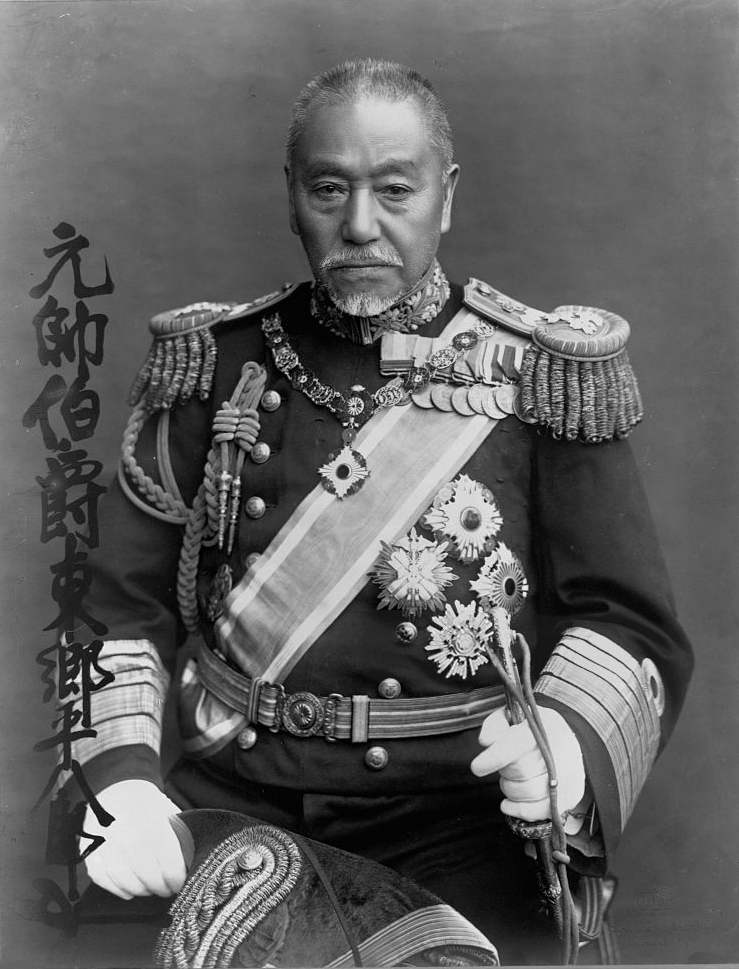
โทโง เฮฮาจิโร

| ชื่อ = โทโง เฮฮาจิโร
| รูปภาพ = ไฟล์:Tōgō_Heihachirō.jpg|200px
| คำอธิบาย =
| เกิด = 27 มกราคม ค.ศ. 1848
| ถึงแก่กรรม = 30 พฤษภาคม ค.ศ. 1934 (86 ปี)
| สถานที่เกิด = ปราสาทคาโงชิมะ แคว้นซัตสึมะ ญี่ปุ่น
| สถานที่ถึงแก่กรรม = โตเกียว จักรวรรดิญี่ปุ่น
| ฉายา = "โฮราชิโอ เนลสัน ไวส์เคานท์เนลสันที่ 1|เนลสันแห่งบูรพา"
| เหล่าทัพ = กองทัพเรือจักรวรรดิญี่ปุ่น
| ปีที่รับราชการทหาร = 1863–1913
| ยศ = ไฟล์:元帥徽章.svg|25px จอมพลเรือ
| สังกัด =
| บัญชาการ = กองทัพเรือจักรวรรดิญี่ปุ่น
| สงคราม = การระดมยิงคาโงชิมะ|สงครามอังกฤษ-ซัตสึมะ สงครามโบชิง สงครามจีน–ญี่ปุ่นครั้งที่หนึ่ง สงครามรัสเซีย–ญี่ปุ่น
| รางวัล = เครื่องราชอิสริยาภรณ์อันสูงส่งยิ่งดอกเบญจมาศ ชั้นสังวาล
| อาชีพอื่น = พระอาจารย์ในจักรพรรดิโชวะ|มกุฎราชกุมารฮิโรฮิโตะ
จอมพลเรือ มาร์ควิส โทโง เฮฮาจิโร () เป็นหนึ่งในจอมพลเรือแห่งกองทัพเรือจักรวรรดิญี่ปุ่น และถือเป็นหนึ่งในวีรบุรุษที่ยิ่งใหญ่ที่สุดของกองทัพเรือญี่ปุ่น จนได้รับฉายาว่า "โฮราชิโอ เนลสัน ไวส์เคานท์เนลสันที่ 1|เนลสันแห่งบูรพา"
== ประวัติ ==
โทโงเกิดเมื่อวันที่ 27 มกราคม ค.ศ. 1848 ที่ตำบลคาจิยะ ของเมืองคาโงชิมะในแคว้นซัตสึมะ (ปัจจุบันคือจังหวัดคาโงชิมะ) เป็นบุตรชายคนที่สามจากสี่คนของ "โทโง คิจิซาเอมง" ซามูไรผู้รับใช้ตระกูลชิมาซุ กับ "โฮริ มาซูโกะ"
ตำบลคาจิยะถือเป็นหนึ่งในบริเวณของคาโงชิมะที่ถูกปกครองโดยเหล่าซามูไร ซึ่งมีบุคคลจากที่นี่มากมายกลายเป็นตัวแปรสำคัญในการปฏิรูปเมจิ เช่นไซโง ทากาโมริ หรือโอกูโบะ โทชิมิจิ เป็นต้น ซึ่งพวกเขาล้วนอยู่ฝ่ายสนับสนุนราชสำนักเนื่องจากตระกูลชิมาซุเป็นขั้วอำนาจทางการเมืองและการทหารในสงครามโบชิง ที่ต่อต้านรัฐบาลเอโดะในช่วงการปฏิรูปเมจิ
== ความขัดแย้งระหว่างราชสำนักกับฝ่ายโชกุน (1863-1869) ==
ไฟล์:General and officers of the warship Kasuga (taken in 1869).jpg|left|200px|thumb| เจ้าหน้าที่บนเรือรบ "คาซูงะ" โทโงในวัย 21 ปี สวมชุดสีขาวยืนทางขวา (สิงหาคม 1869)
ประสบการในสนามรบครั้งแรกของโทโง เริ่มต้นเมื่อเขาอายุได้ 15 ปี ในเหตุการณ์การระดมยิงคาโงชิมะ (สิงหาคม 1863) ซึ่งคาโงชิมะ (เมือง)|เมืองคาโงชิมะ ได้ถูกระดมยิงปืนใหญ่จากกองเรือราชนาวีอังกฤษ เพื่อตอบโต้ไดเมียวแห่งแคว้นซัตสึมะ เกี่ยวกับคดีฆาตกรรม "ชาลส์ เลนน็อกซ์ ริชาร์ดสัน" พ่อค้าชาวอังกฤษ และญี่ปุ่นปัดที่จะรับผิดชอบใด ๆ
ในปีถัดมา ซัตสึมะได้จัดตั้งกองเรือของตนเอง ซึ่งโทโง และพี่น้องอีก 2 คน ก็ได้ร่วมกับกองเรือนี้ด้วย ต่อมาในเดือนมกราคม 1868 ระหว่างสงครามโบชิงโทโงได้รับมอบหมายให้ประจำการบนให้เรือรบไอน้ำพายล้อ นาม "คาซูงะ" ซึ่งได้ร่วมต่อสู้ในยุทธนาวีอาวะใกล้กับโอซากะ (เมือง)|เมืองโอซากะ เพื่อต่อต้านกองเรือของโชกุนโทกูงาวะ ซึ่งเป็นครั้งแรกของกองเรือญี่ปุ่นที่รบด้วยเรือทันสมัย
เมื่อความขัดแย้งแพร่กระจายไปยังภาคเหนือของญี่ปุ่น โทโงในฐานะเจ้าหน้าที่ชั้น 3 บนเรือคาซูงะ ได้ร่วมสมรภูมิครั้งสุดท้ายกับเรือลำนี้ ในการกวาดล้างกองกำลังบางส่วนของโชกุนโทกูงาวะที่ยังหลงเหลืออยู่และกำลังถอยร่นไปฮกไกโด ในยุทธนาวีที่อ่าวมิยาโกะ และยุทธนาวีฮาโกดาเตะ
== ศึกษาต่อที่อังกฤษ ==
ไฟล์:Togo in Europe.jpg|thumb|170px|โทโงในวัย 29 ปี ระหว่างศึกษาต่อที่อังกฤษ
โทโงได้ศึกษาในวิชานาวิกศาสตร์เป็นเวลา 7 ปีในอังกฤษ ในฐานะเจ้าหน้าที่ฝึกหัด ตั้งแต่ปี ค.ศ. 1871 ถึง 1878 พร้อมกับนักศึกษาที่มาจากญี่ปุ่นอีกหลายคน โทโงได้ไปเยือนกรุงลอนดอน ที่ในห้วงเวลานั้นเป็นเมืองใหญ่แถวหน้าของโลก ที่นั้น มีหลายสิ่งที่ดูแปลกในสายตาชาวญี่ปุ่น อาทิ บ้านเรือนที่ทำจากหิน อาคารบ้านเรือนต่าง ๆ ที่สร้างติดกันอย่างหนาแน่น การตกแต่งห้องพักแบบยุโรป ร้านขายเนื้อแสดงเนื้อไว้ที่บานหน้าต่าง พวกเขาต้องใช้เวลาอยู่หลายวันกว่าจะคุ้นชินกับอาหารที่นั่น
กลุ่มนักศึกษาญี่ปุ่นถูกแยกและส่งไปอาศัยกับครอบครัวชาวอังกฤษเพื่อการเรียนรู้และฝึกฝนภาษาอังกฤษ ประเพณี ตลอดจนมารยาท ต่อมา ในปี 1872 โทโงได้ถูกย้ายไปอยู่ที่พลิมัท ที่นั่นเขาได้เป็นนักเรียนนายเรือบนเรือหลวง"วุร์สเตอร์" () ซึ่งเป็นส่วนหนึ่งของหลักสูตรจากวิทยาลัยฝึกสอนการเดินเรือ"เทมส์" ระหว่างเป็นนักเรียนนายเรือ เพื่อนนักเรียนของเขามักจะเรียกเขาว่า "เจ๊กจอห์นนี่" (Johnny Chinaman) เนื่องชาวอังกฤษไม่ค่อยคุ้นเคยกับคนตะวันออกไกล|ตะวันออก และยังแยกไม่ค่อยออกระหว่างคนในหมู่ชาติเอเชีย โทโงไม่ชอบคำคำนี้ และหลายครั้ง มักจะจบเรื่องลงด้วยการชกต่อย ระหว่างที่เป็นนักเรียนนายเรือนี้ โทโงยังได้นิสัยการจุ่มขนมปังลงในถ้วยชาอีกด้วย
ช่วงปี 1875 โทโงได้แล่นเรือเป็นระยะทางกว่ารอบโลกในฐานะลูกเรือสามัญประจำเรือฝึกหัด"แฮมป์เชอร์" ของอังกฤษ ออกเรือในเดือนกุมภาพันธ์ และแล่นโดยไม่ได้แวะจอดเป็นระยะเวลา 70 วันจนเทียบท่าที่เมลเบิร์น ในออสเตรเลีย ระหว่างเดินเรือ เขาต้องรับประทานเพียงเนื้อสัตว์โรยเกลือและขนมปังกรอบ เขาพบสัตว์ประหลาดมากมายที่ทวีปออสเตรเลีย รวมระยะทางที่แล่นไป-กลับกว่าสามหมื่นไมล์ทะเล
โทโงที่พึ่งสำเร็จการศึกษาวิชาคณิตศาสตร์ในเคมบริดจ์ (แม้ว่าจะไม่ได้เรียนที่มหาวิทยาลัย) ได้เดินทางไปยังพอร์ตสมัท เพื่อฝึกฝนด้านการเรือ ก่อนที่จะไปเข้าศึกษาที่วิทยาลัยราชนาวีกรีนิช ซึ่งระหว่างอยู่ที่พอร์ตสมัท กองทัพเรือจักรวรรดิญี่ปุ่นได้สั่งต่อเรือรบ 3 ลำจากอังกฤษ โทโงได้ใช้โอกาสนี้ในการฝึกฝน โดยไปกำกับดูแลการต่อเรือรบ "ฟูโซ" โดยอาศัยประสบการณ์เมื่อทำงานที่อู่ต่อเรือ "ซามูดาบราเธอร์"
โทโงกลับมาถึงญี่ปุ่นในวันที่ 22 พฤษภาคม 1878 ซึ่งเขาโดยสารมากับเรือรบลำใหม่ที่กองทัพเรือญี่ปุ่นสั่งซื้อมาจากอังกฤษ นามว่า "ฮิเอ" ภายหลังกลับมาถึงราวสองเดือน เขาได้รับยศ เรือโท
== เกียรติยศ ==
=== เครื่องราชอิสริยาภรณ์ ===
==== ญี่ปุ่น ====
* ค.ศ. 1901 - ไฟล์:JPN_Zuiho-sho_(WW2)_1Class_BAR.svg|80px เครื่องราชอิสริยาภรณ์มงคลรัตน์ ชั้นสายสะพาย
* ค.ศ. 1901 - ไฟล์:JPN Kyokujitsu-sho 1Class BAR.svg|80px เครื่องราชอิสริยาภรณ์อาทิตย์อุทัย ชั้นสายสะพาย
* ค.ศ. 1906 - ไฟล์:JPN Kinshi-kunsho 1Class BAR.svg|80px เครื่องราชอิสริยาภรณ์ว่าวทองคำ ชั้นสายสะพาย
* ค.ศ. 1924 - ไฟล์:JPN Daikun'i kikkasho BAR.svg|80px เครื่องราชอิสริยาภรณ์อันสูงส่งยิ่งดอกเบญจมาศ ชั้นสังวาล
==== ต่างประเทศ ====
* :
** ค.ศ. 1907 - ไฟล์:BEL - Order of Leopold - Grand Cordon bar.svg|80x80px เครื่องราชอิสริยาภรณ์เลออปอล ชั้นที่ 1
* :
** ค.ศ. 1906 - ไฟล์:Korean Empire ribbon bar - Order of Taejo, Golden Ruler, Cheok Or.svg|80x80px เครื่องราชอิสริยาภรณ์แทโจ ชั้นสายสร้อย
* :
** ค.ศ. 1906 - ไฟล์:Galó de l'Orde del Mèrit (UK).svg|80x80px เครื่องราชอิสริยาภรณ์กิตติคุณ
** ค.ศ. ไม่ปรากฏ - ไฟล์:UK Royal Victorian Order honorary member ribbon.svg|80x80px เครื่องราชอิสริยาภรณ์รอยัลวิกตอเรียน ชั้นอัศวินสูงสุด
* :
** ค.ศ. ไม่ปรากฏ - ไฟล์:Cavaliere di gran Croce Regno SSML BAR.svg|80x80px เครื่องราชอิสริยาภรณ์นักบุญมอริซและลาซารัส ชั้นที่ 1
* :
** ค.ศ. ไม่ปรากฏ - ไฟล์:Legion Honneur Officier ribbon.svg|80x80px เครื่องอิสริยาภรณ์เลฌียงดอเนอร์ ชั้นออฟีซีเย
* :
** ค.ศ. ไม่ปรากฏ - ไฟล์:POL Polonia Restituta Wielki BAR.svg|80x80px เครื่องอิสริยาภรณ์โปโลเนีย รีสติตูตา ชั้นที่ 1
* :
** ค.ศ. ไม่ปรากฏ - ไฟล์:Order of Saint Anna ribbon bar.svg|80x80px เครื่องราชอิสริยาภรณ์นักบุญอันนา ชั้นที่ 1
* :
** ค.ศ. 1925 - ไฟล์:ESP_Gran_Cruz_Merito_Naval_(Distintivo_Blanco)_pasador.svg|80x80px ครอสออฟเนเวิลเมอริท ชั้นที่ 1 (ประดับขาว)
=== บรรดาศักดิ์ ===
* ค.ศ. 1907 - ฮากูชากุ (เคานต์)
* ค.ศ. 1934 - โคชากุ (มาร์ควิส)
== แหล่งข้อมูลอื่น ==
* Togo, Heihachiro | Portraits of Modern Japanese Historical Figures จาก หอสมุดสภานิติบัญญติแห่งชาติ
* Heihachirō Tōgō at Flickr Commons
หมวดหมู่:โทโง เฮฮาจิโร|
หมวดหมู่:บุคคลที่เกิดในปี พ.ศ. 2391
หมวดหมู่:บุคคลที่เสียชีวิตในปี พ.ศ. 2477
หมวดหมู่:ทหารเรือชาวญี่ปุ่น
หมวดหมู่:พลเรือเอกกองทัพเรือจักรวรรดิญี่ปุ่น
หมวดหมู่:พลเรือเอกชาวญี่ปุ่น
หมวดหมู่:จอมพลเรือชาวญี่ปุ่น
หมวดหมู่:บุคคลจากแคว้นซัตสึมะ
หมวดหมู่:ซามูไร
หมวดหมู่:คาโซกุ
หมวดหมู่:ฮากูชากุ
หมวดหมู่:โคชากุ
หมวดหมู่:บุคคลในยุคเมจิ
หมวดหมู่:ทหารในสงครามรัสเซีย–ญี่ปุ่น
หมวดหมู่:สมาชิกเครื่องราชอิสริยาภรณ์มงคลรัตน์
หมวดหมู่:สมาชิกเครื่องราชอิสริยาภรณ์อาทิตย์อุทัย
หมวดหมู่:สมาชิกเครื่องราชอิสริยาภรณ์เหยี่ยวทองคำ
หมวดหมู่:สมาชิกเครื่องราชอิสริยาภรณ์อันสูงส่งยิ่งดอกเบญจมาศ
หมวดหมู่:ยุทธนาวีที่ช่องแคบสึชิมะ
หมวดหมู่:กองเรือผสม
หมวดหมู่:กองเรือที่ 1 (กองทัพเรือจักรวรรดิญี่ปุ่น)